Angolan cuisine

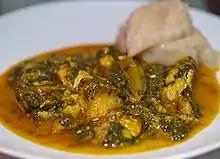
Fish "", a typical dish from Angola and São Tomé e Príncipe

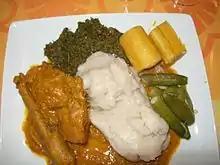
"Moamba de galinha", traditional dish of Luanda—palm oil, cassava flour porridge, okra, plantains, wild spinach

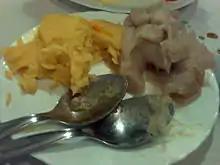
Maize (left) and cassava "funge" (right), a typical side dish in Angola

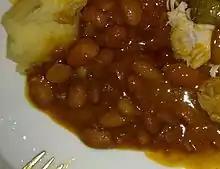
""—beans with palm oil, a traditional dish of Angola

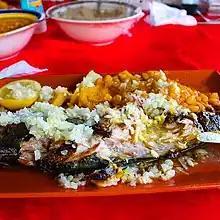
Mufete food from Angola

"Funge" (or "funje") and "" are very common dishes, and in poorer households often consumed at every meal. The dish is often eaten with fish, pork, chicken, or beans. "funge de bombo", more common in northern Angola, is a paste or porridge of cassava (also called manioc or yuca), made from cassava flour. It is gelatinous in consistency and gray in color. "Pirão", yellow in color and similar to polenta, is made from cornflour and is more common in the south. "Fuba" is the term for the flour that is used to make either "funge" and "pirão", also used to make "", the Brazilian polenta. Both foods are described as bland but filling and are often eaten with sauces and juices or with "gindungo" (see below), a spicy condiment.